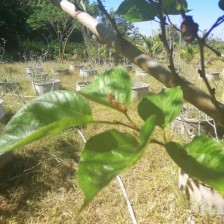
Variety: TaiwanStraberry